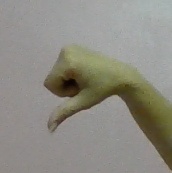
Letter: waw